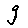
Label: 9